Energy policy of Venezuela

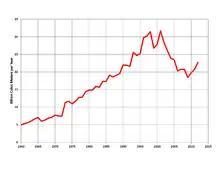
Venezuela natural gas production (OPEC)

As of 2013, Venezuela has the eighth-largest proved natural gas reserves in the world and the largest in South America. Proved reserves were estimated at 5.5 trillion cubic meters (tcm). However, inadequate transportation and distribution infrastructure has prevented it from making the most of its resources. More than 70% of domestic gas production is consumed by the petroleum industry. Nearly 35% of gross natural gas output are re-injected in order to boost or maintain reservoir pressures, while smaller